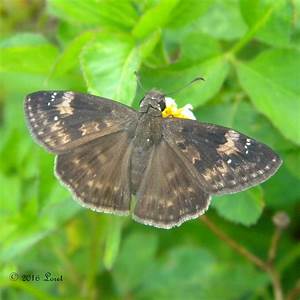
Label: farfalla